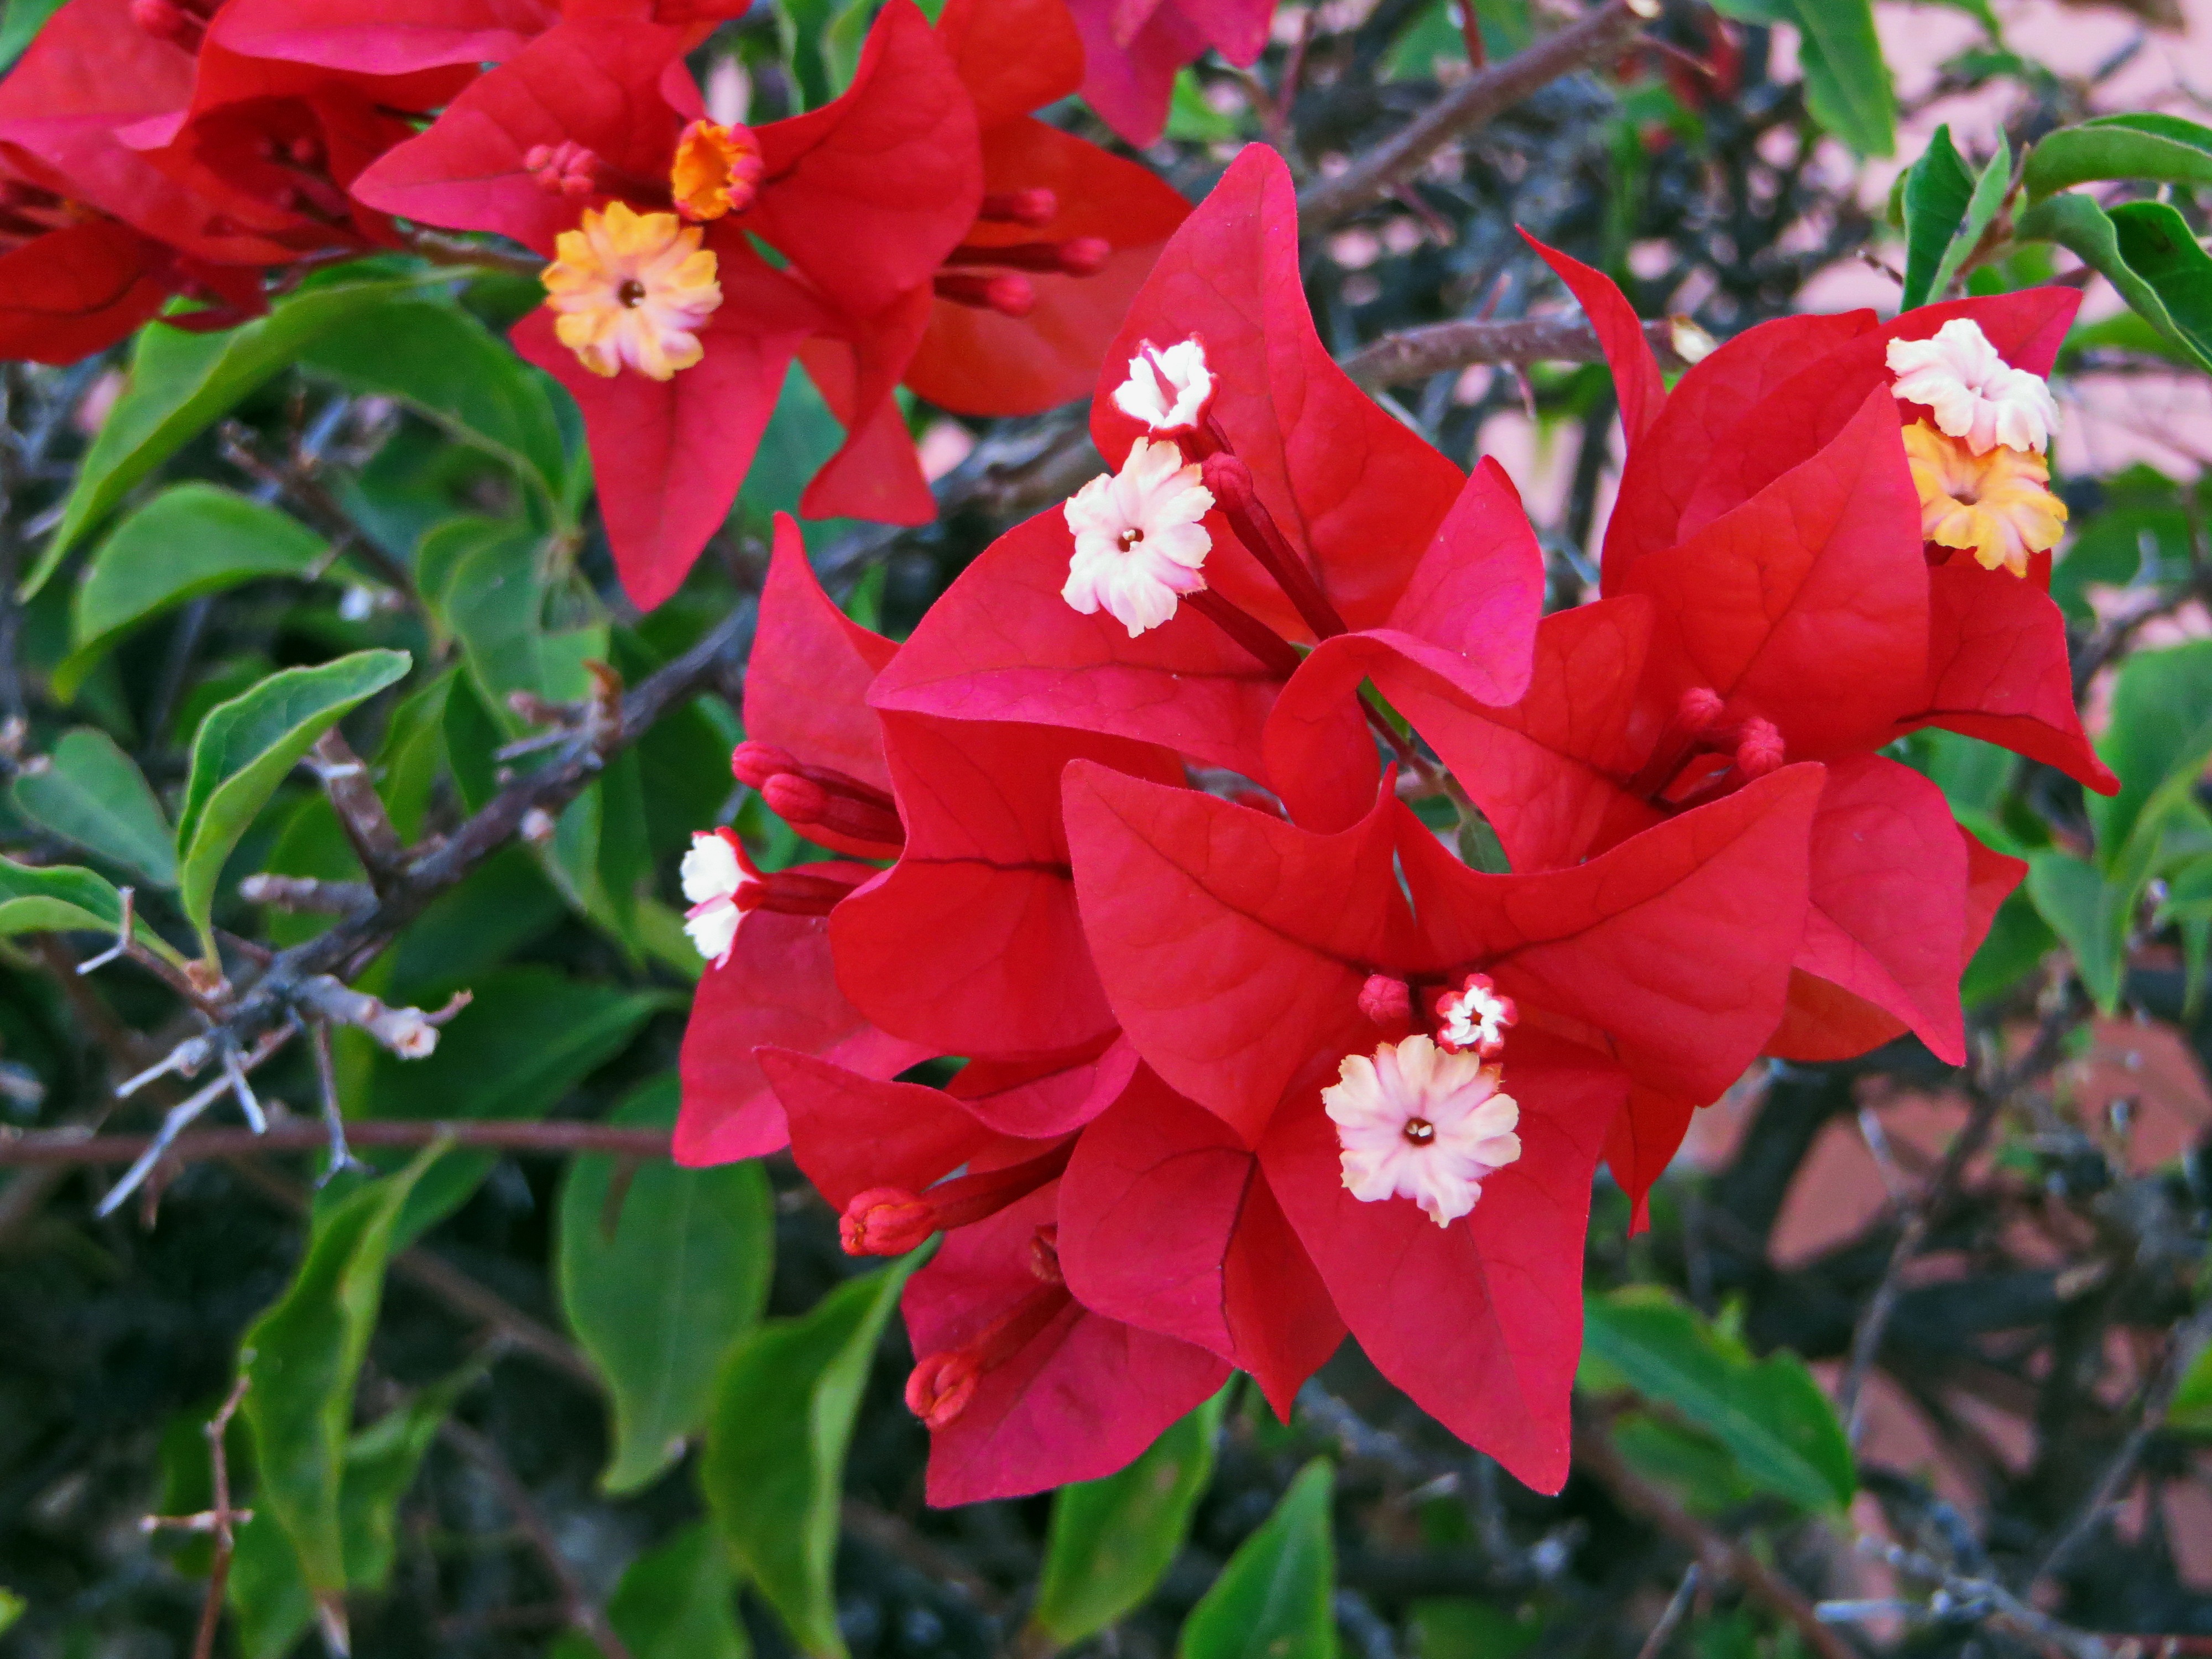
blossom, plant, flower, petal, rose, red, botany, flora, wildflower, red flower, shrub, bougainvillea, macro photography, flowering plant, garden roses, rose family, annual plant, land plant